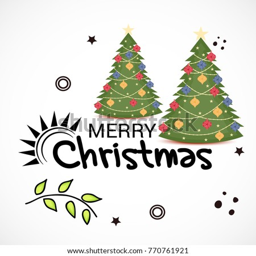
vector illustration of a banner for western christian holiday .